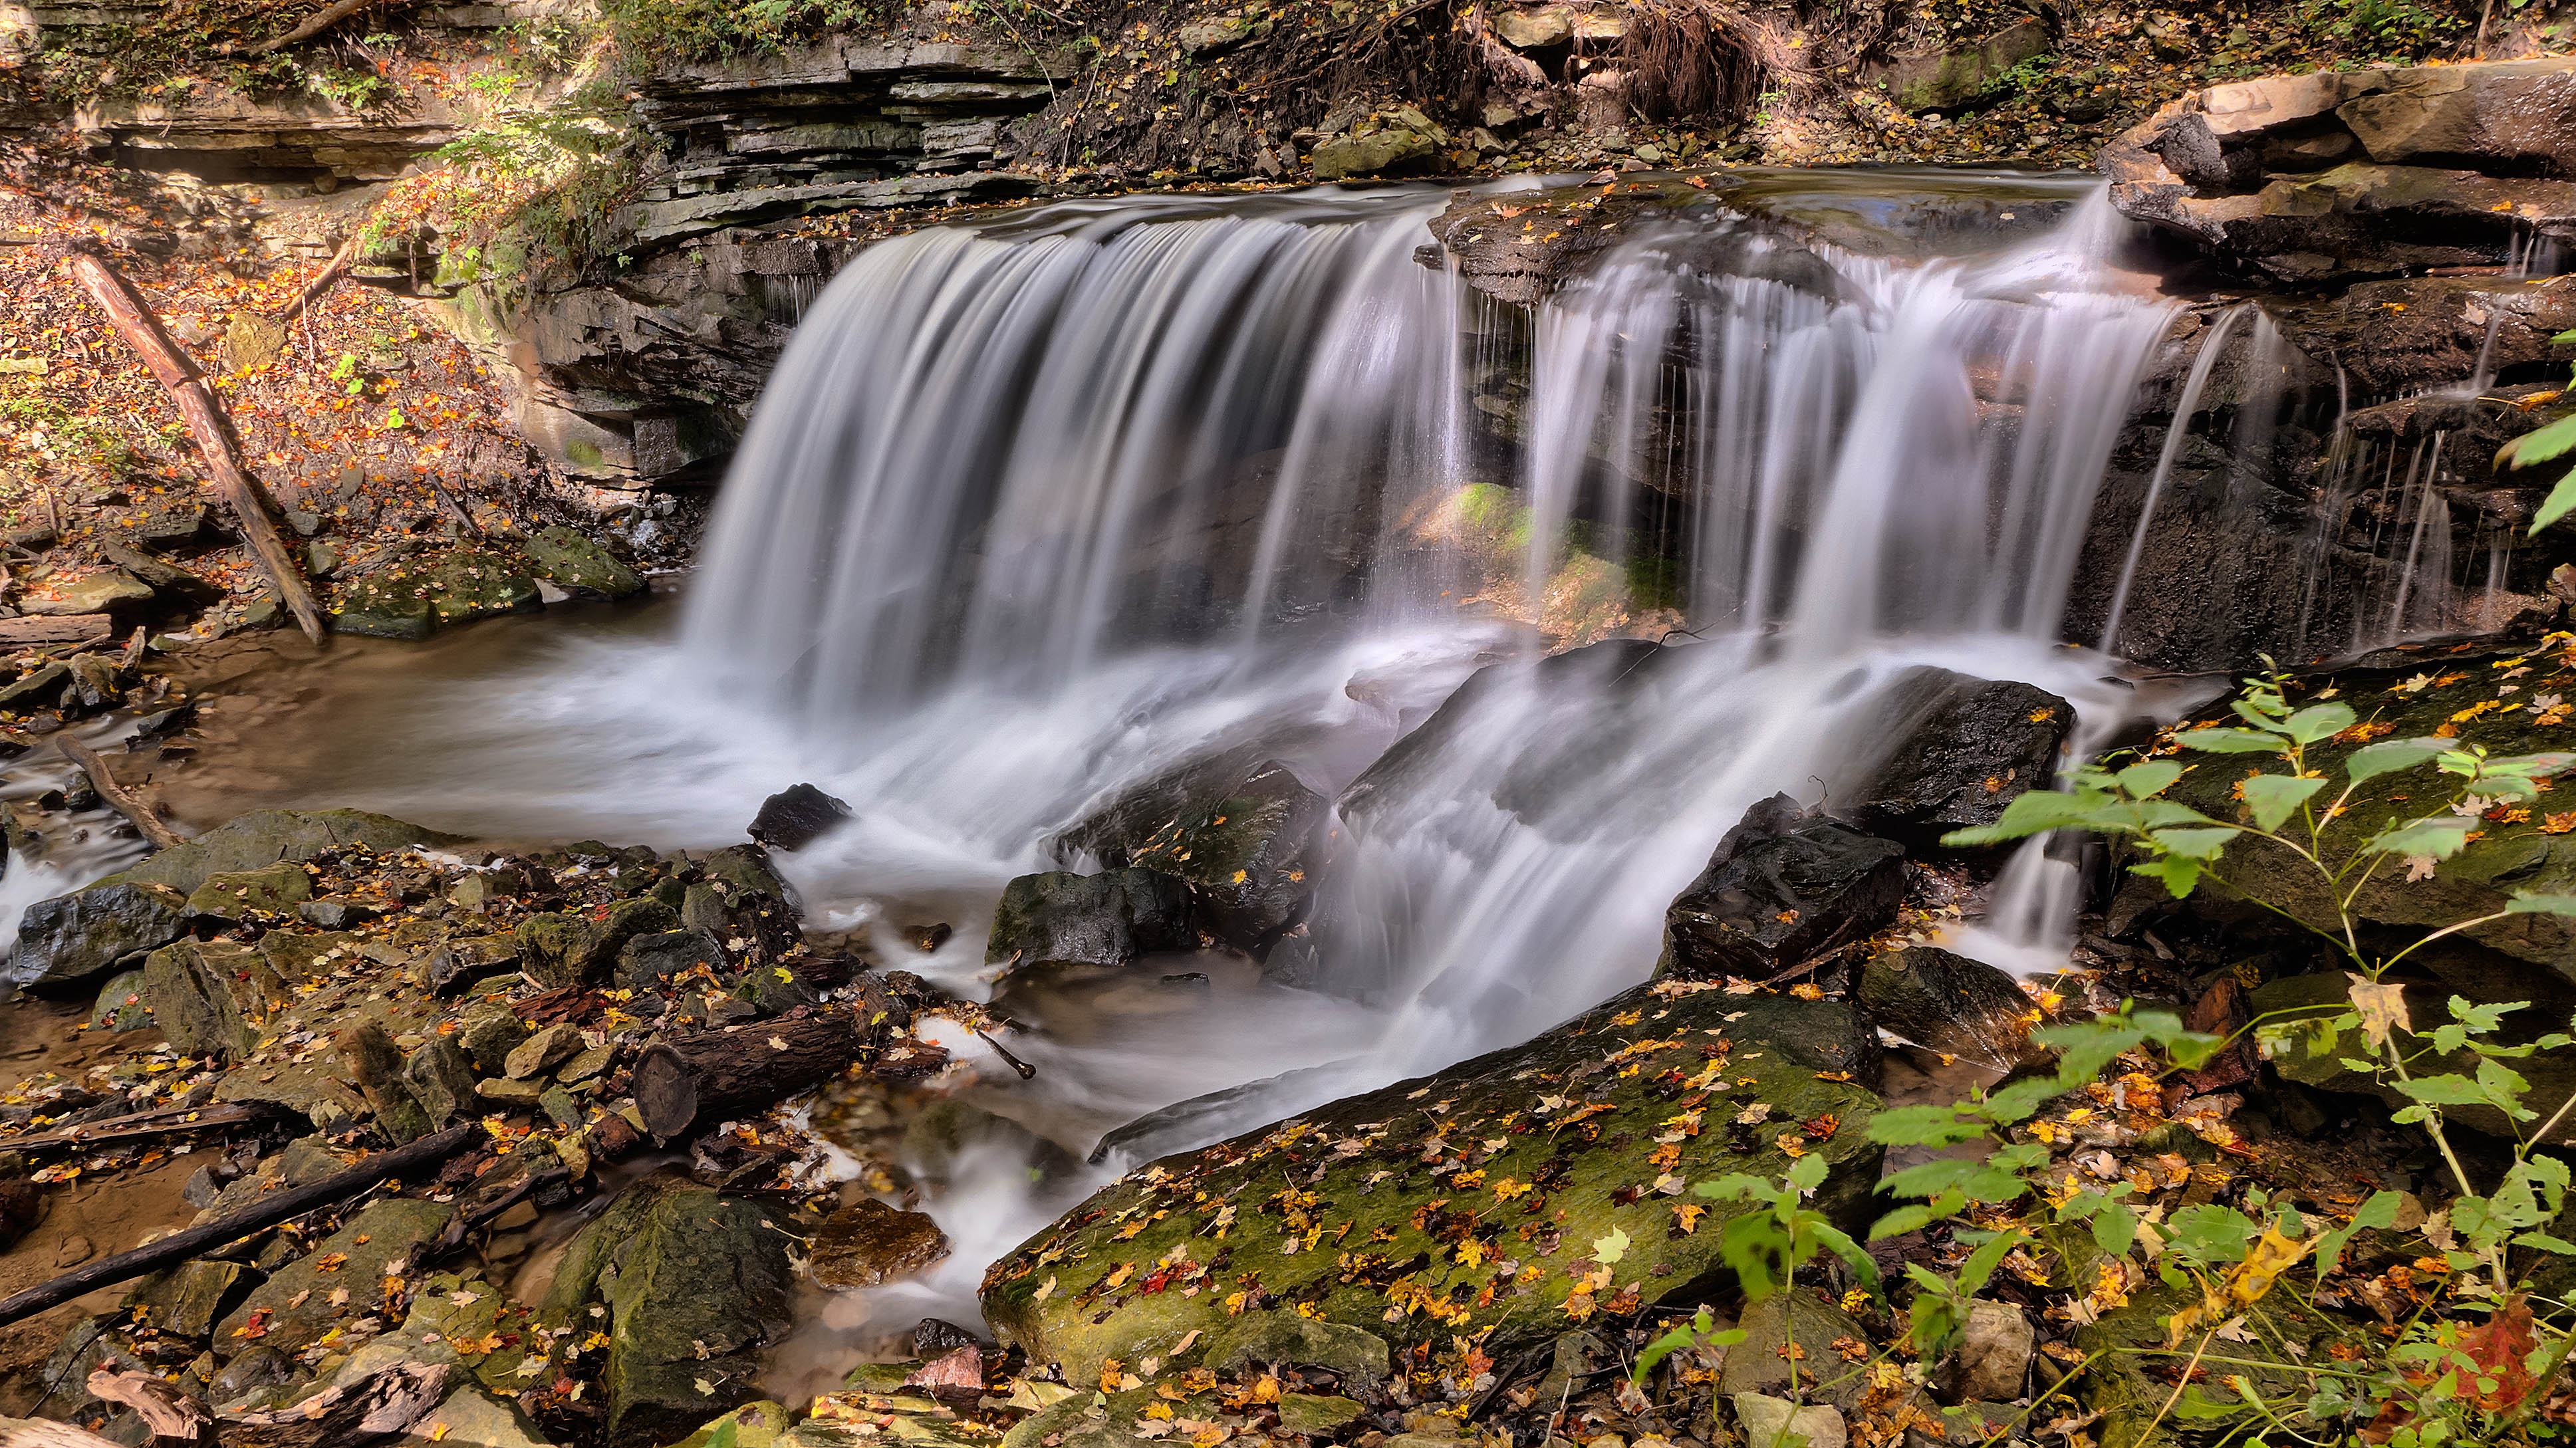
landscape, water, nature, forest, waterfall, leaf, stream, autumn, season, body of water, hdr, canada, rainforest, falls, wasserfall, ontario, sns, lumix, panasonic, dmc, lx7, panasoniclumixdmclx7, hamilton, tews, woodland, habitat, water feature, watercourse, natural environment